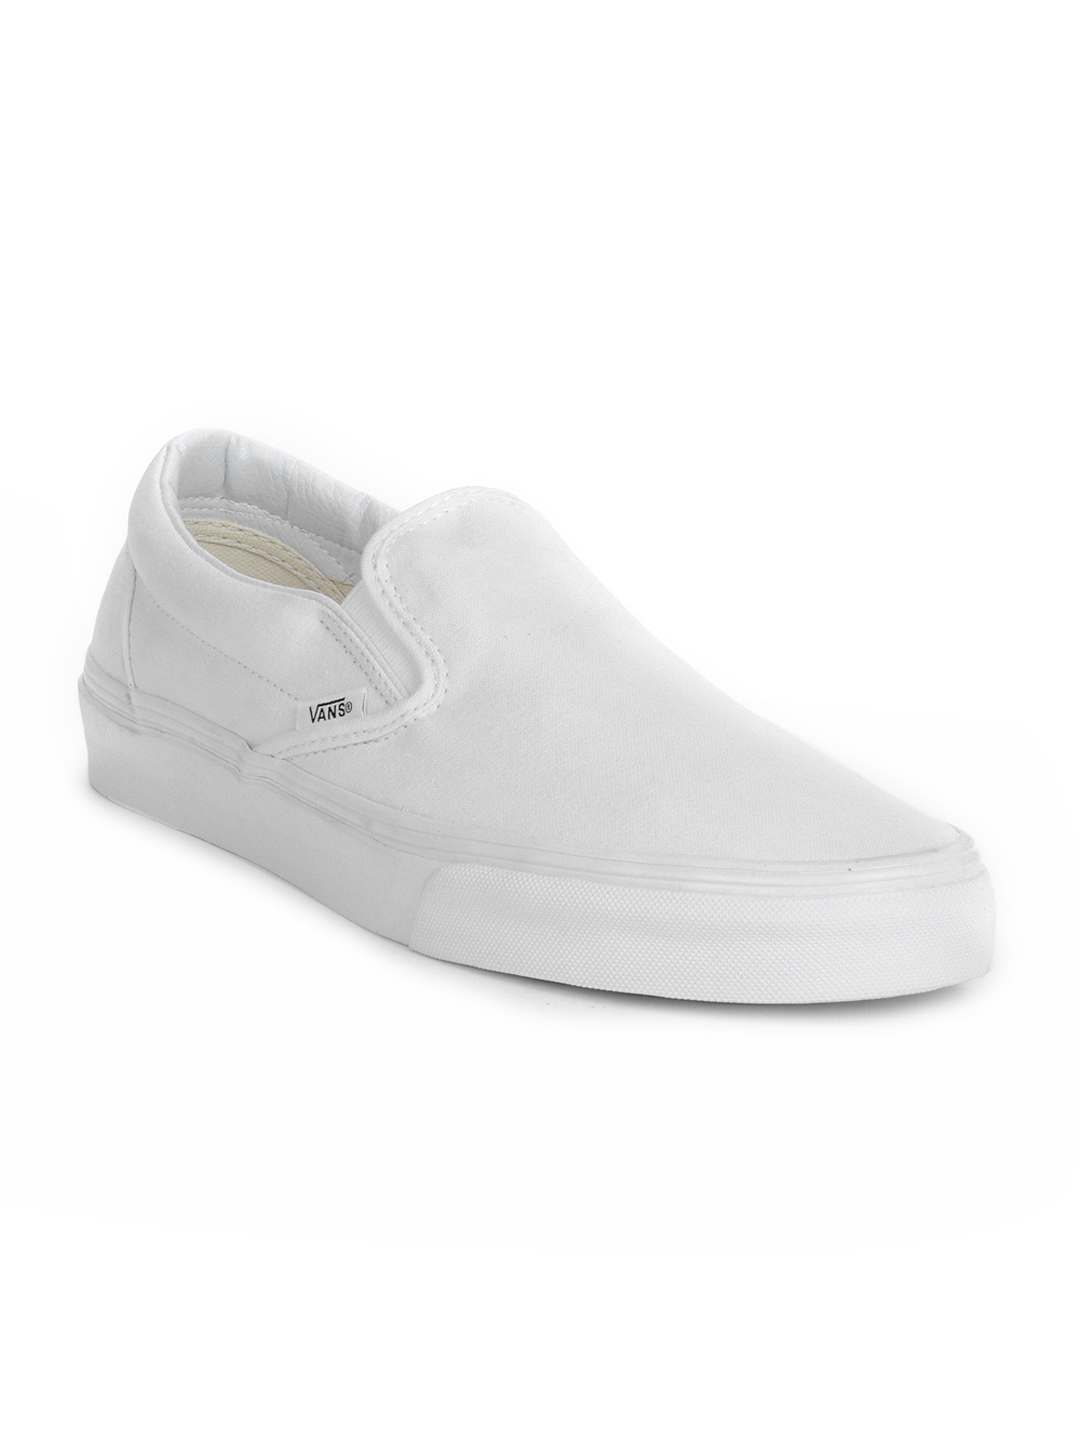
Vans Men White Shoes
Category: Footwear / Shoes / Casual Shoes
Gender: Men
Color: White
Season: Fall 2012
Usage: Casual